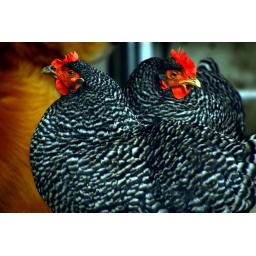
The chickens pet dog is in the background. Sometimes when I look over the fence the chickens are sitting on the dog.